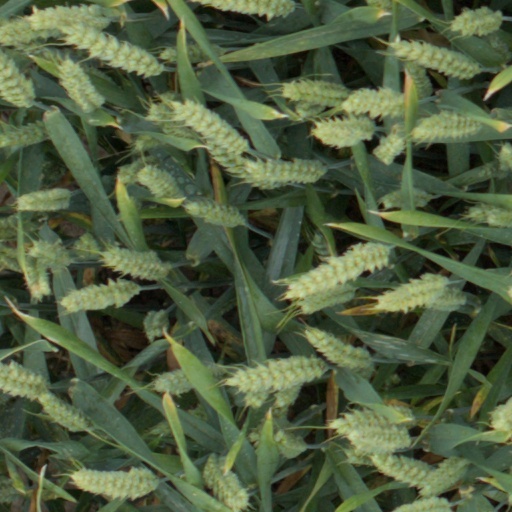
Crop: wheat